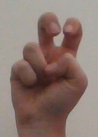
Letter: toot